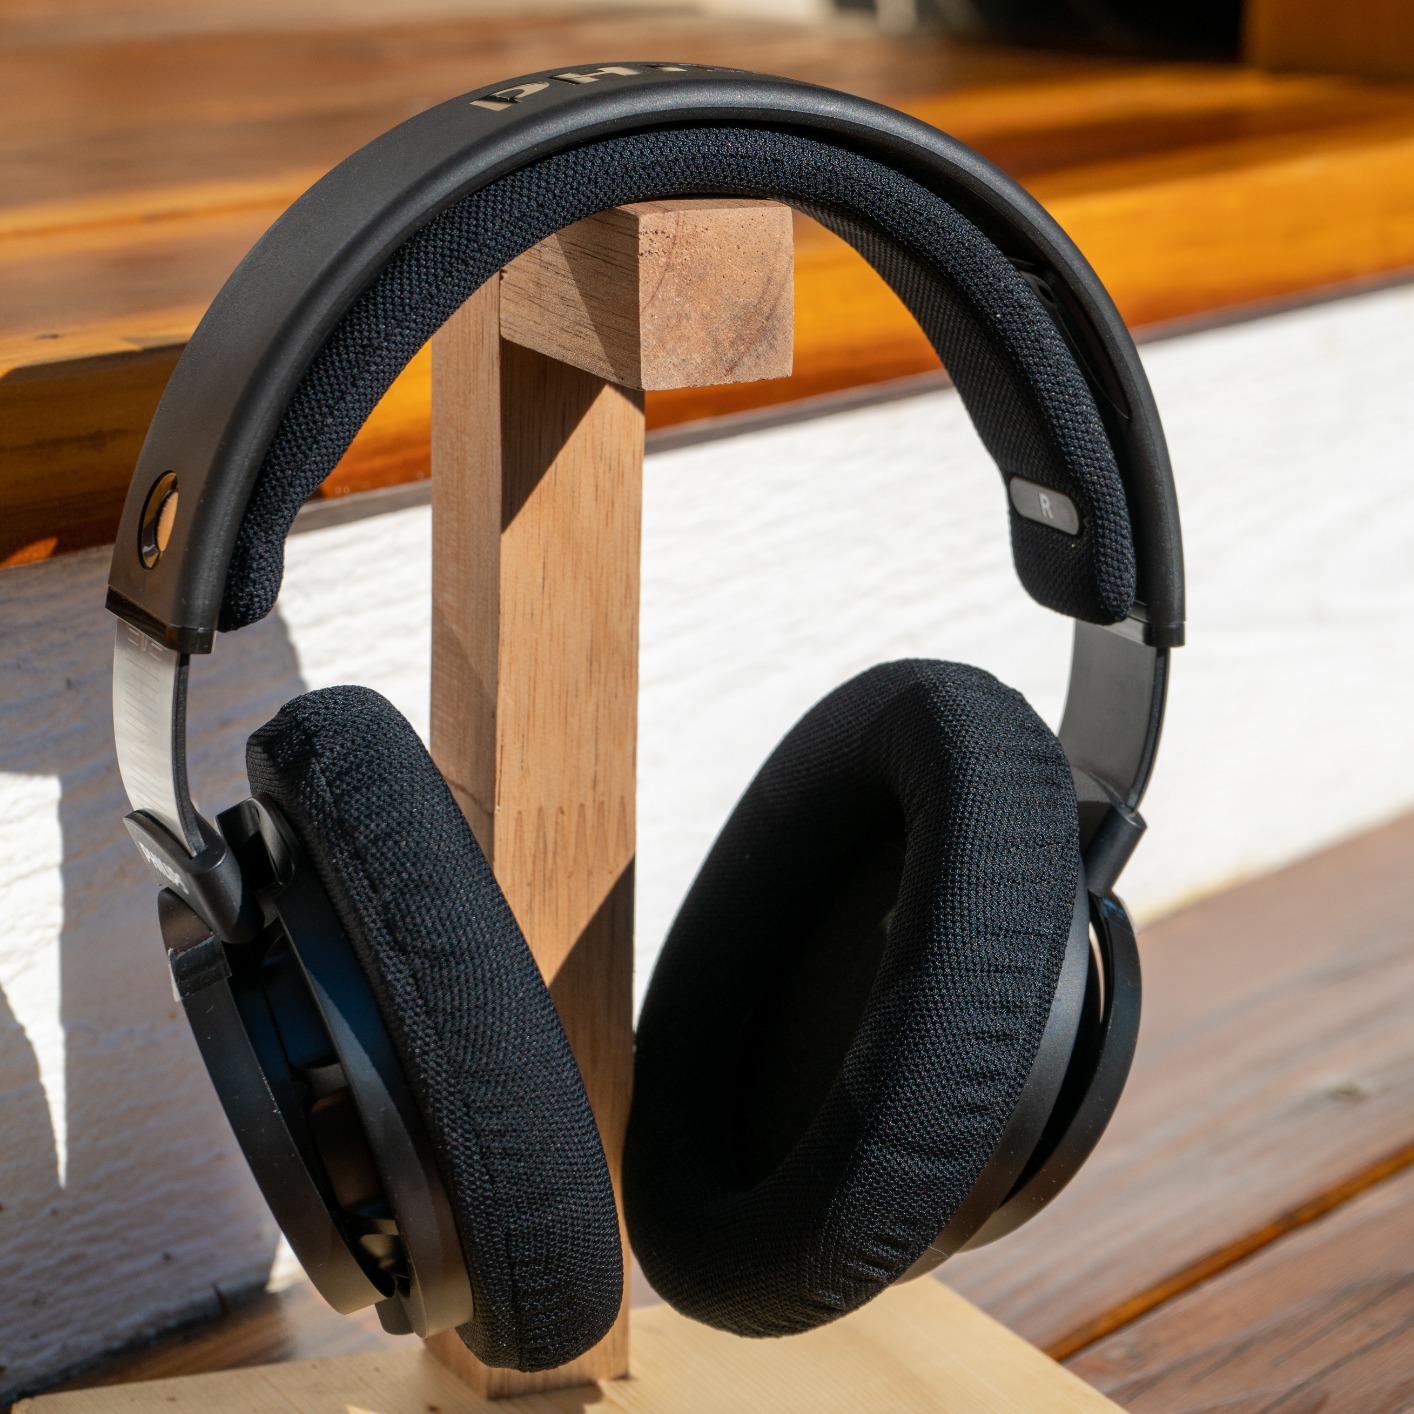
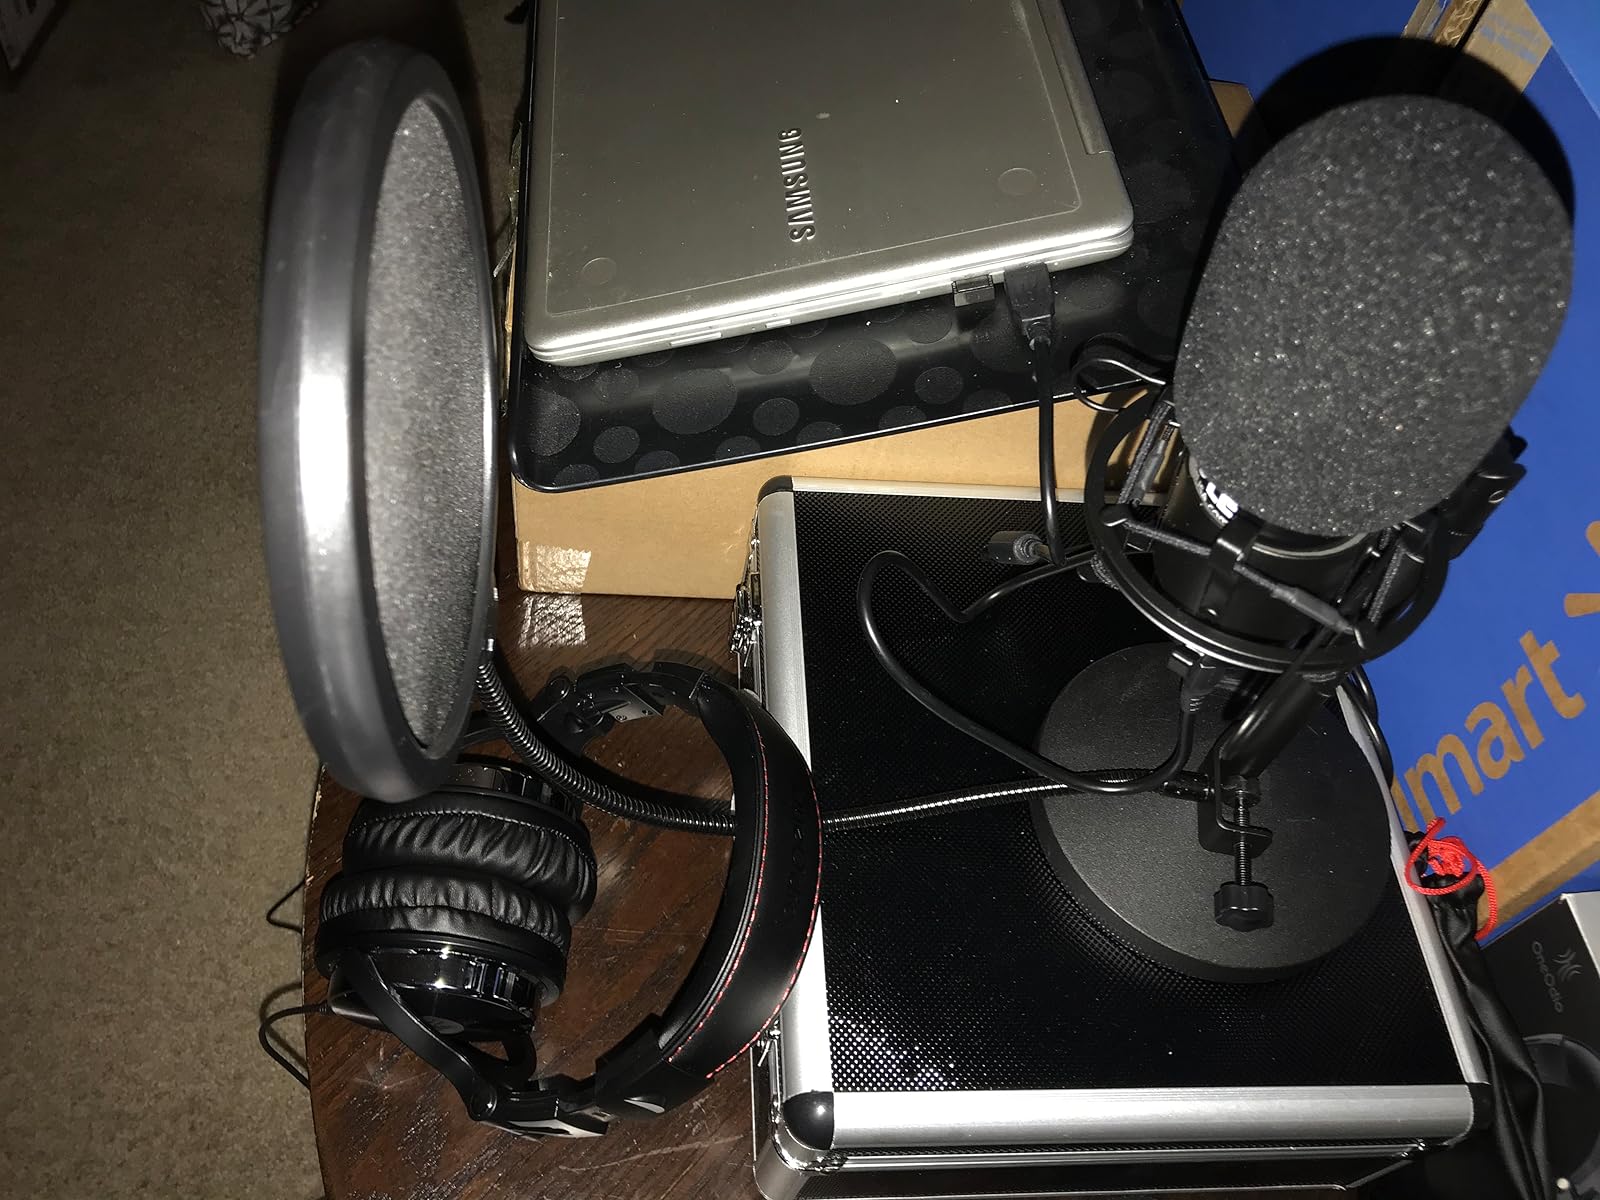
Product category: headphones
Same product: no